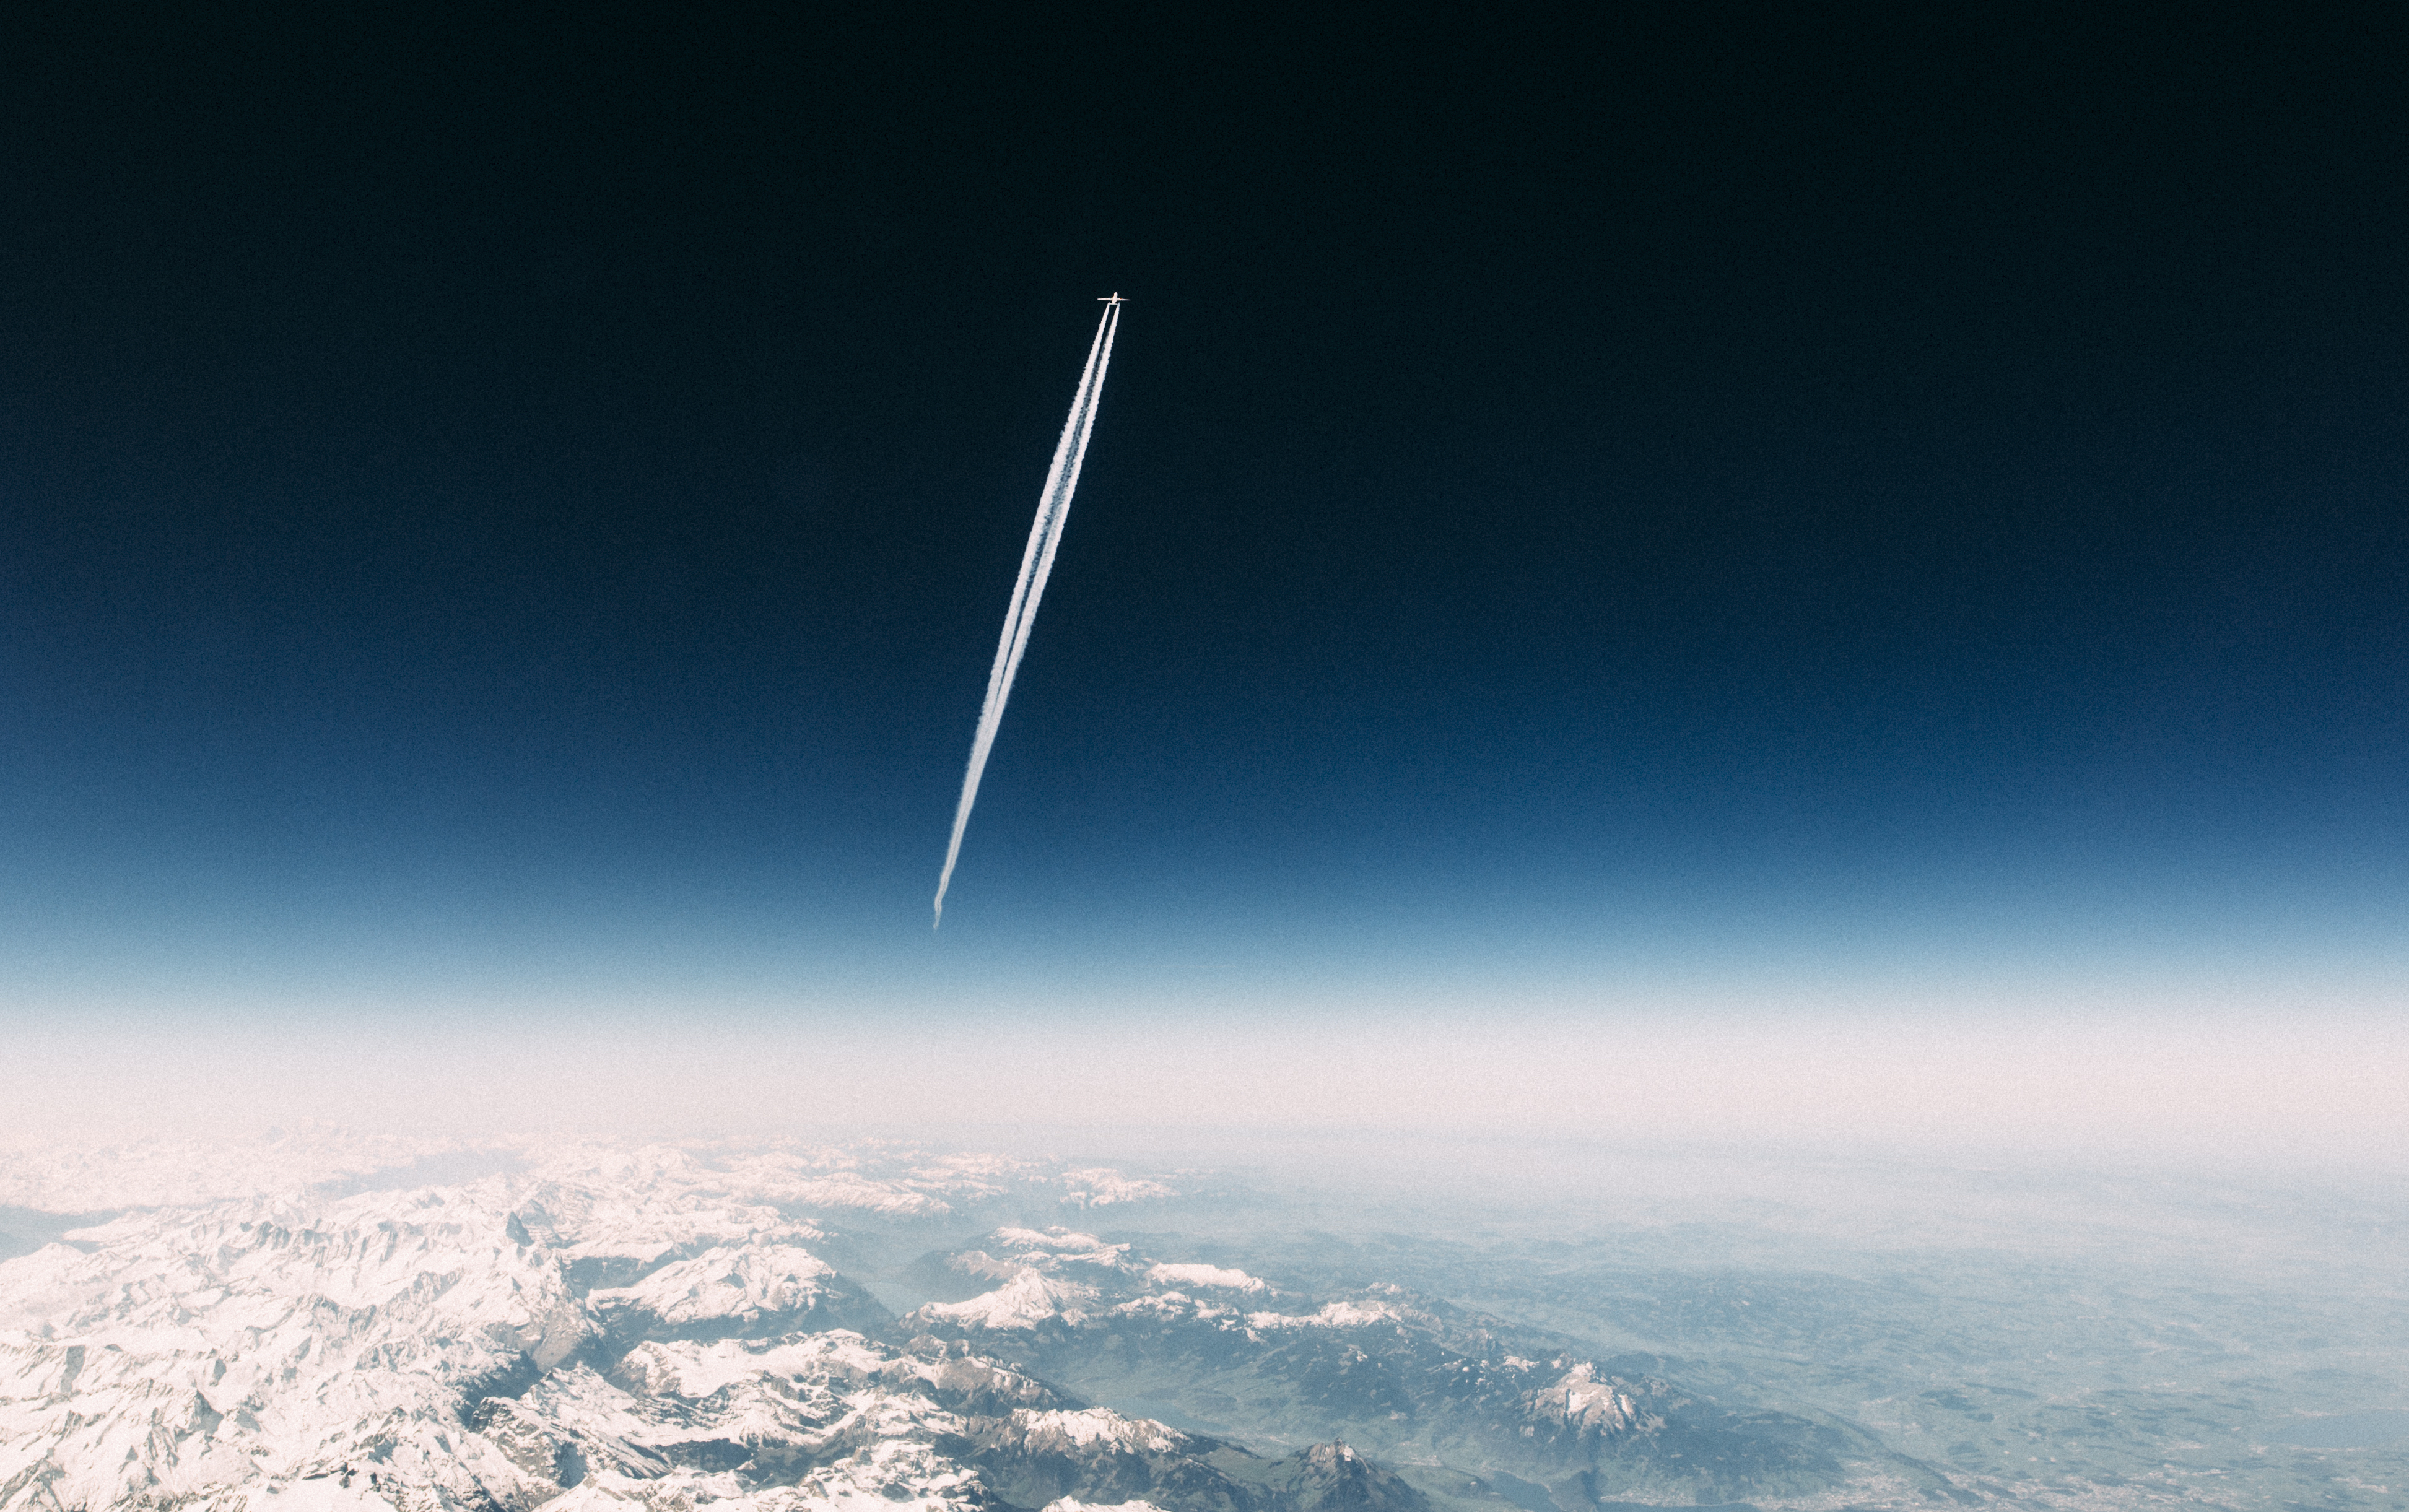
horizon, sky, wind, atmosphere, mountain range, vehicle, atmosphere of earth